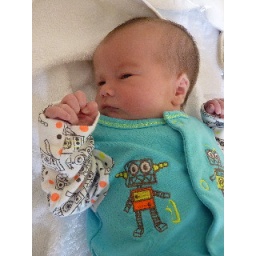
boy in blue